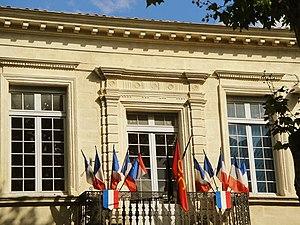
Cet article dresse une liste par ordre de mandat des maires d'Aigues-Mortes.
Aigues-Mortes, en occitan Aigas-Mòrtas, en provençal Aigua Morta, est une commune française située dans la pointe sud du département du Gard, en région Occitanie.